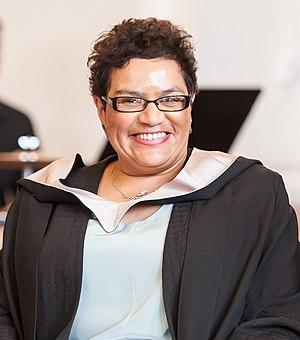
Jacqueline Margaret Kay est une poète, dramaturge et romancière écossaise, connue pour ses œuvres The Other Lovers, Trumpet et Red Dust Road. Kay remporte plusieurs prix, dont le Guardian Fiction Prize en 1998 et le prix Scottish Mortgage Investment Trust Book of the Year en 2011.